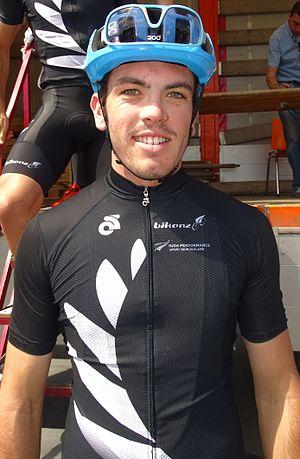
Reportage réalisé le dimanche 7 juin à l'occasion du départ du Mémorial Philippe Van Coningsloo 2015 à Wavre, Belgique.
Nicholas "Nick" Kergozou est un coureur cycliste néo-zélandais, né le 29 avril 1996 à Invercargill.